The People of Paper

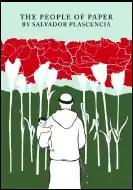
First edition cover

The People of Paper is the debut novel of Salvador Plascencia. It was first published as a part of the Rectangulars line of McSweeney's Books.